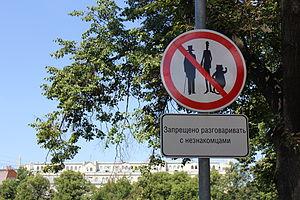
L'inscription sous le panneau